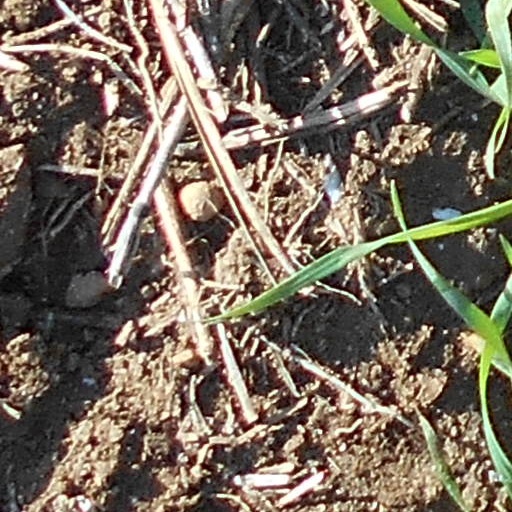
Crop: wheat